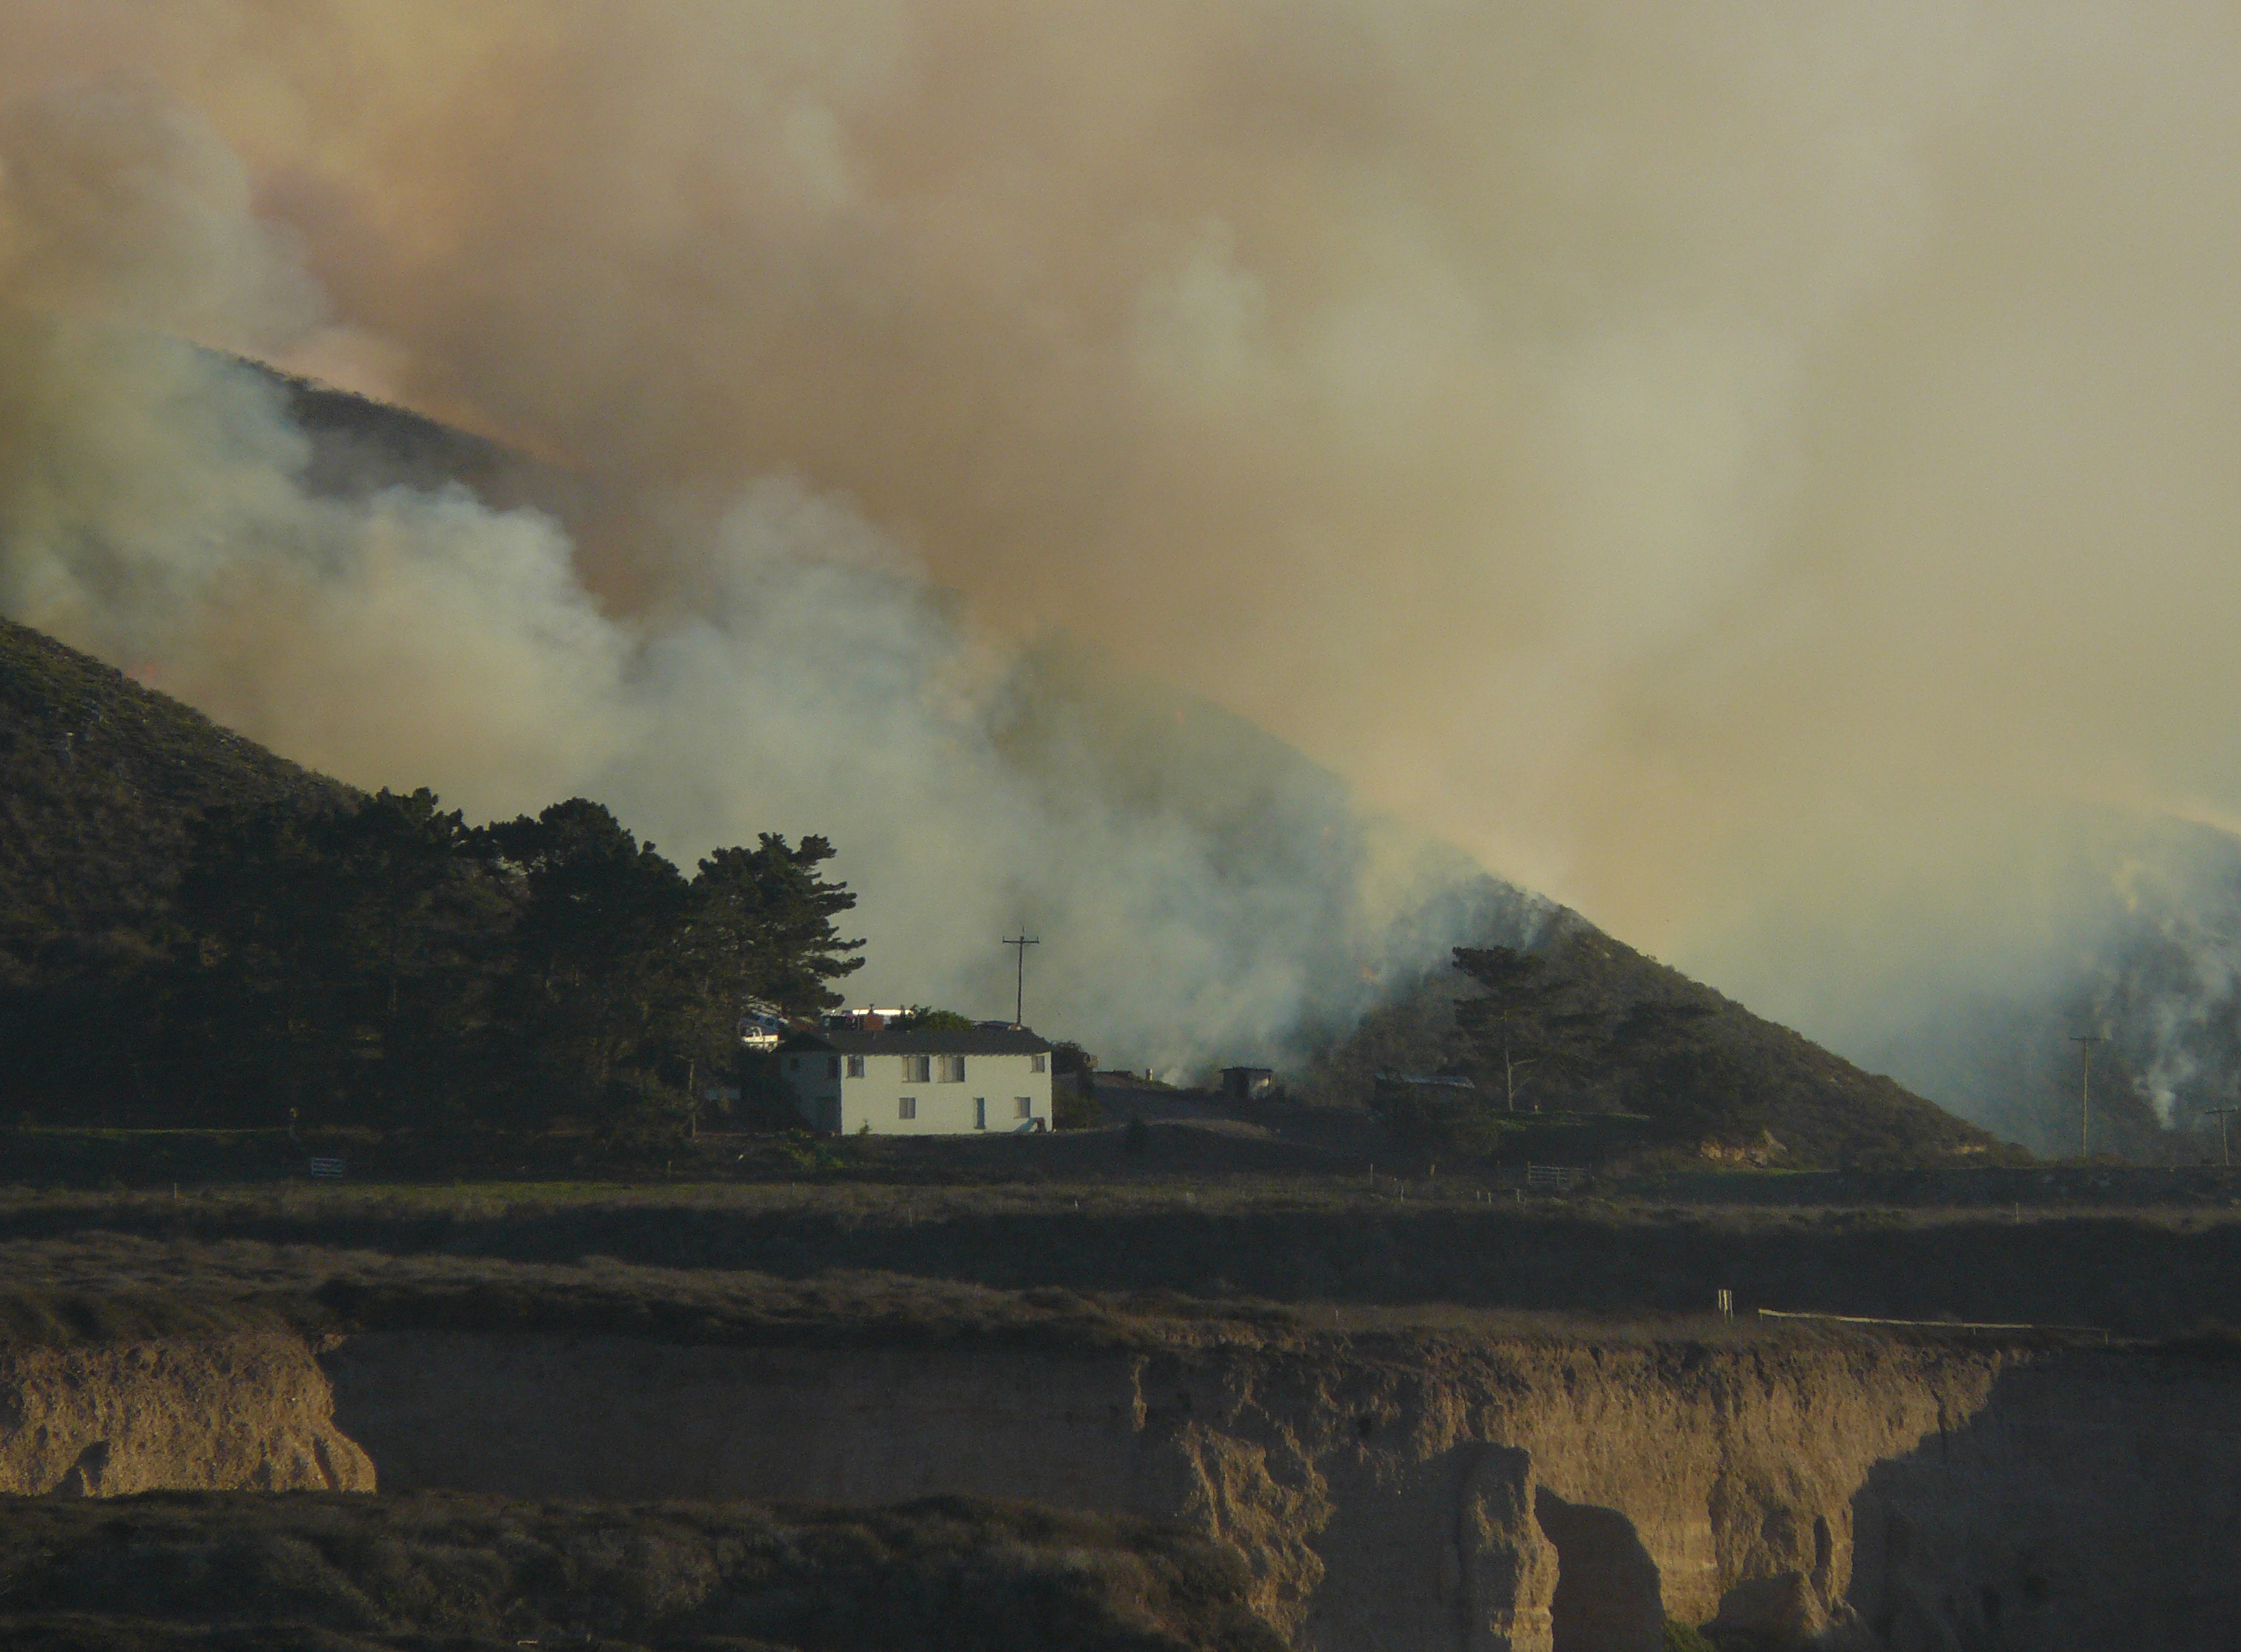
cloud, fire, wildfire, controlledburn, pointbuchon, atmospheric phenomenon